Port St Mary railway station

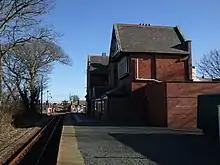
Looking north showing the imposing two-storey structure which replaced a much smaller timber affair; the toilet block is to the right and the line towards Four Roads in the distance

When opened on 1 August 1874 the site was furnished with a timber structure with zinc roof similar to structures at Santon, Ballasalla and Colby (with only that at Santon remaining in situ today) but with the popularity of the resort in the line's earliest days the decision was taken by the Railway Company to upgrade the site after which the original structure was demolished; few early views survive of this structure, but reveal it to be very similar to the other along the line, notably Port Soderick and Ballabeg.